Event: Nepal Earthquake
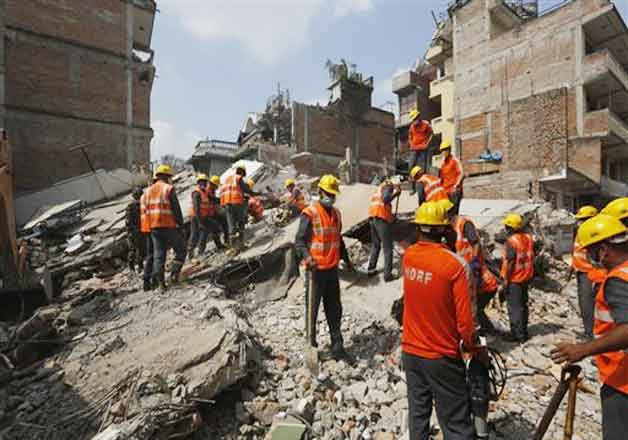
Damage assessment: damage